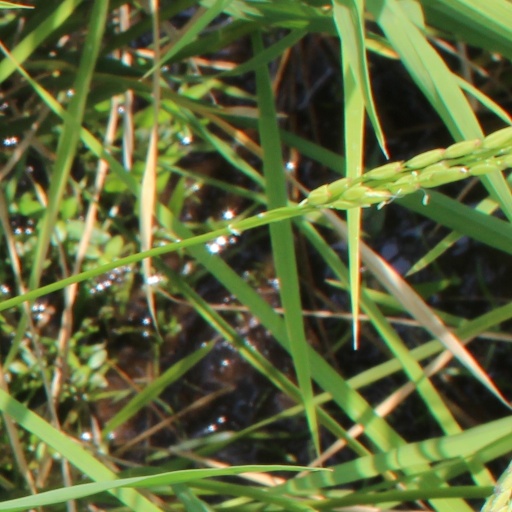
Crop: rice